Internet radio

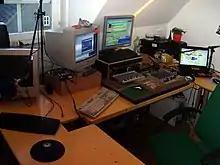
An Internet radio studio in 2010.

Internet radio, also known as online radio, web radio, net radio, streaming radio, e-radio and IP radio, is a digital audio service transmitted via the Internet. Broadcasting on the Internet is usually referred to as webcasting since it is not transmitted broadly through wireless means. It can either be used as a stand-alone device running through the Internet, or as a software running through a single computer.